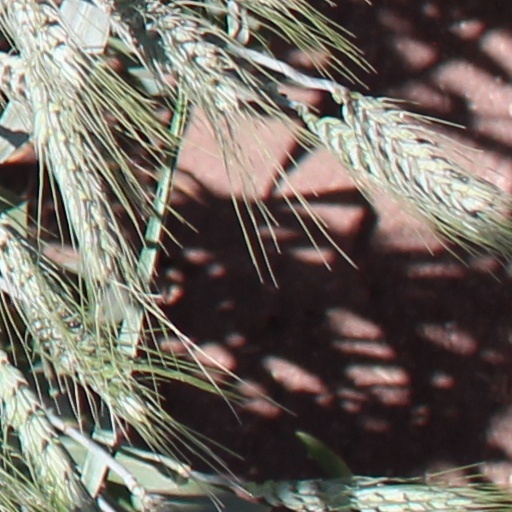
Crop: wheat